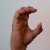
The image shows a hand gesture representing the letter 'C' in Indian Sign Language.